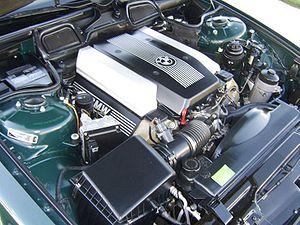
La BMW Série 7 est un modèle d'automobile conçu par le constructeur allemand BMW. Cette série constitue le haut de gamme de la marque, représentant ce que BMW fait de mieux en matière de confort, mécanique et technologie. Six générations se succèdent. La première nommée E23 est sortie en 1977, puis la E32 sortie en 1986, la E38 en 1994, la E65 en 2001, la F01 en 2008 et l'actuelle G11 en 2015.